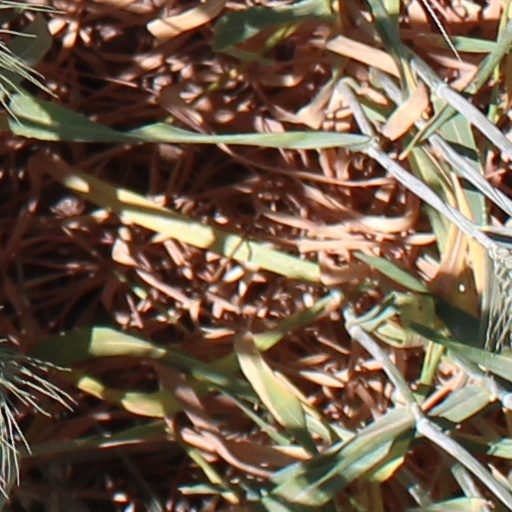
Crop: wheat